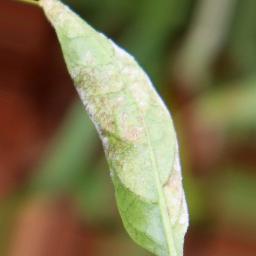
Label: powdery mildew